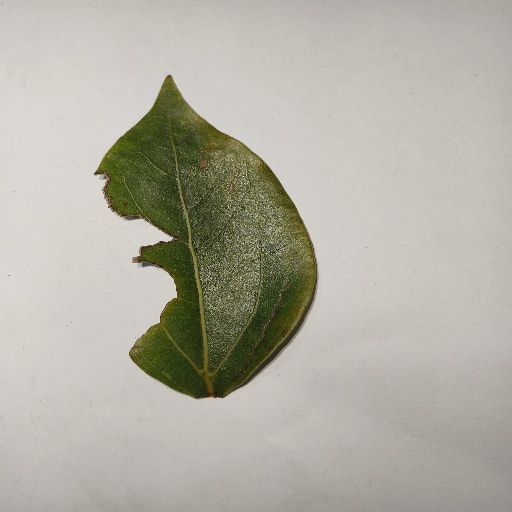
Species: Camphor
Leaf condition: Shot Hole